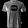
Label: T - shirt / top